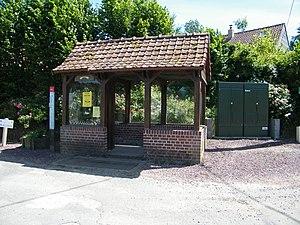
Abribus à Machy (Somme), France.
Machy est une commune française située dans le département de la Somme, en région Hauts-de-France.